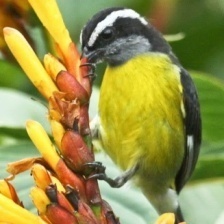
Species: BANANAQUIT
Scientific name: COEREBA FLAVEOLA